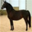
Label: horse